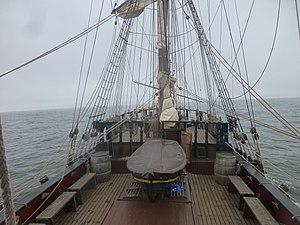
Brouillard en Mer Baltique, La Grace se dirigeant vers un grain en 2017 la veille de son arrivée à Klaipeda.
La météorologie maritime est une spécialité de météorologie concernant le domaine marin : vents, houle, températures air et eau, marées, etc. Cette spécialité constitue une composante primordiale pour le routage en navigation maritime et aérienne. Elle est divisée en deux composantes : la météorologie côtière, qui comporte des enjeux et des phénomènes particuliers, et la météorologie de la haute mer.